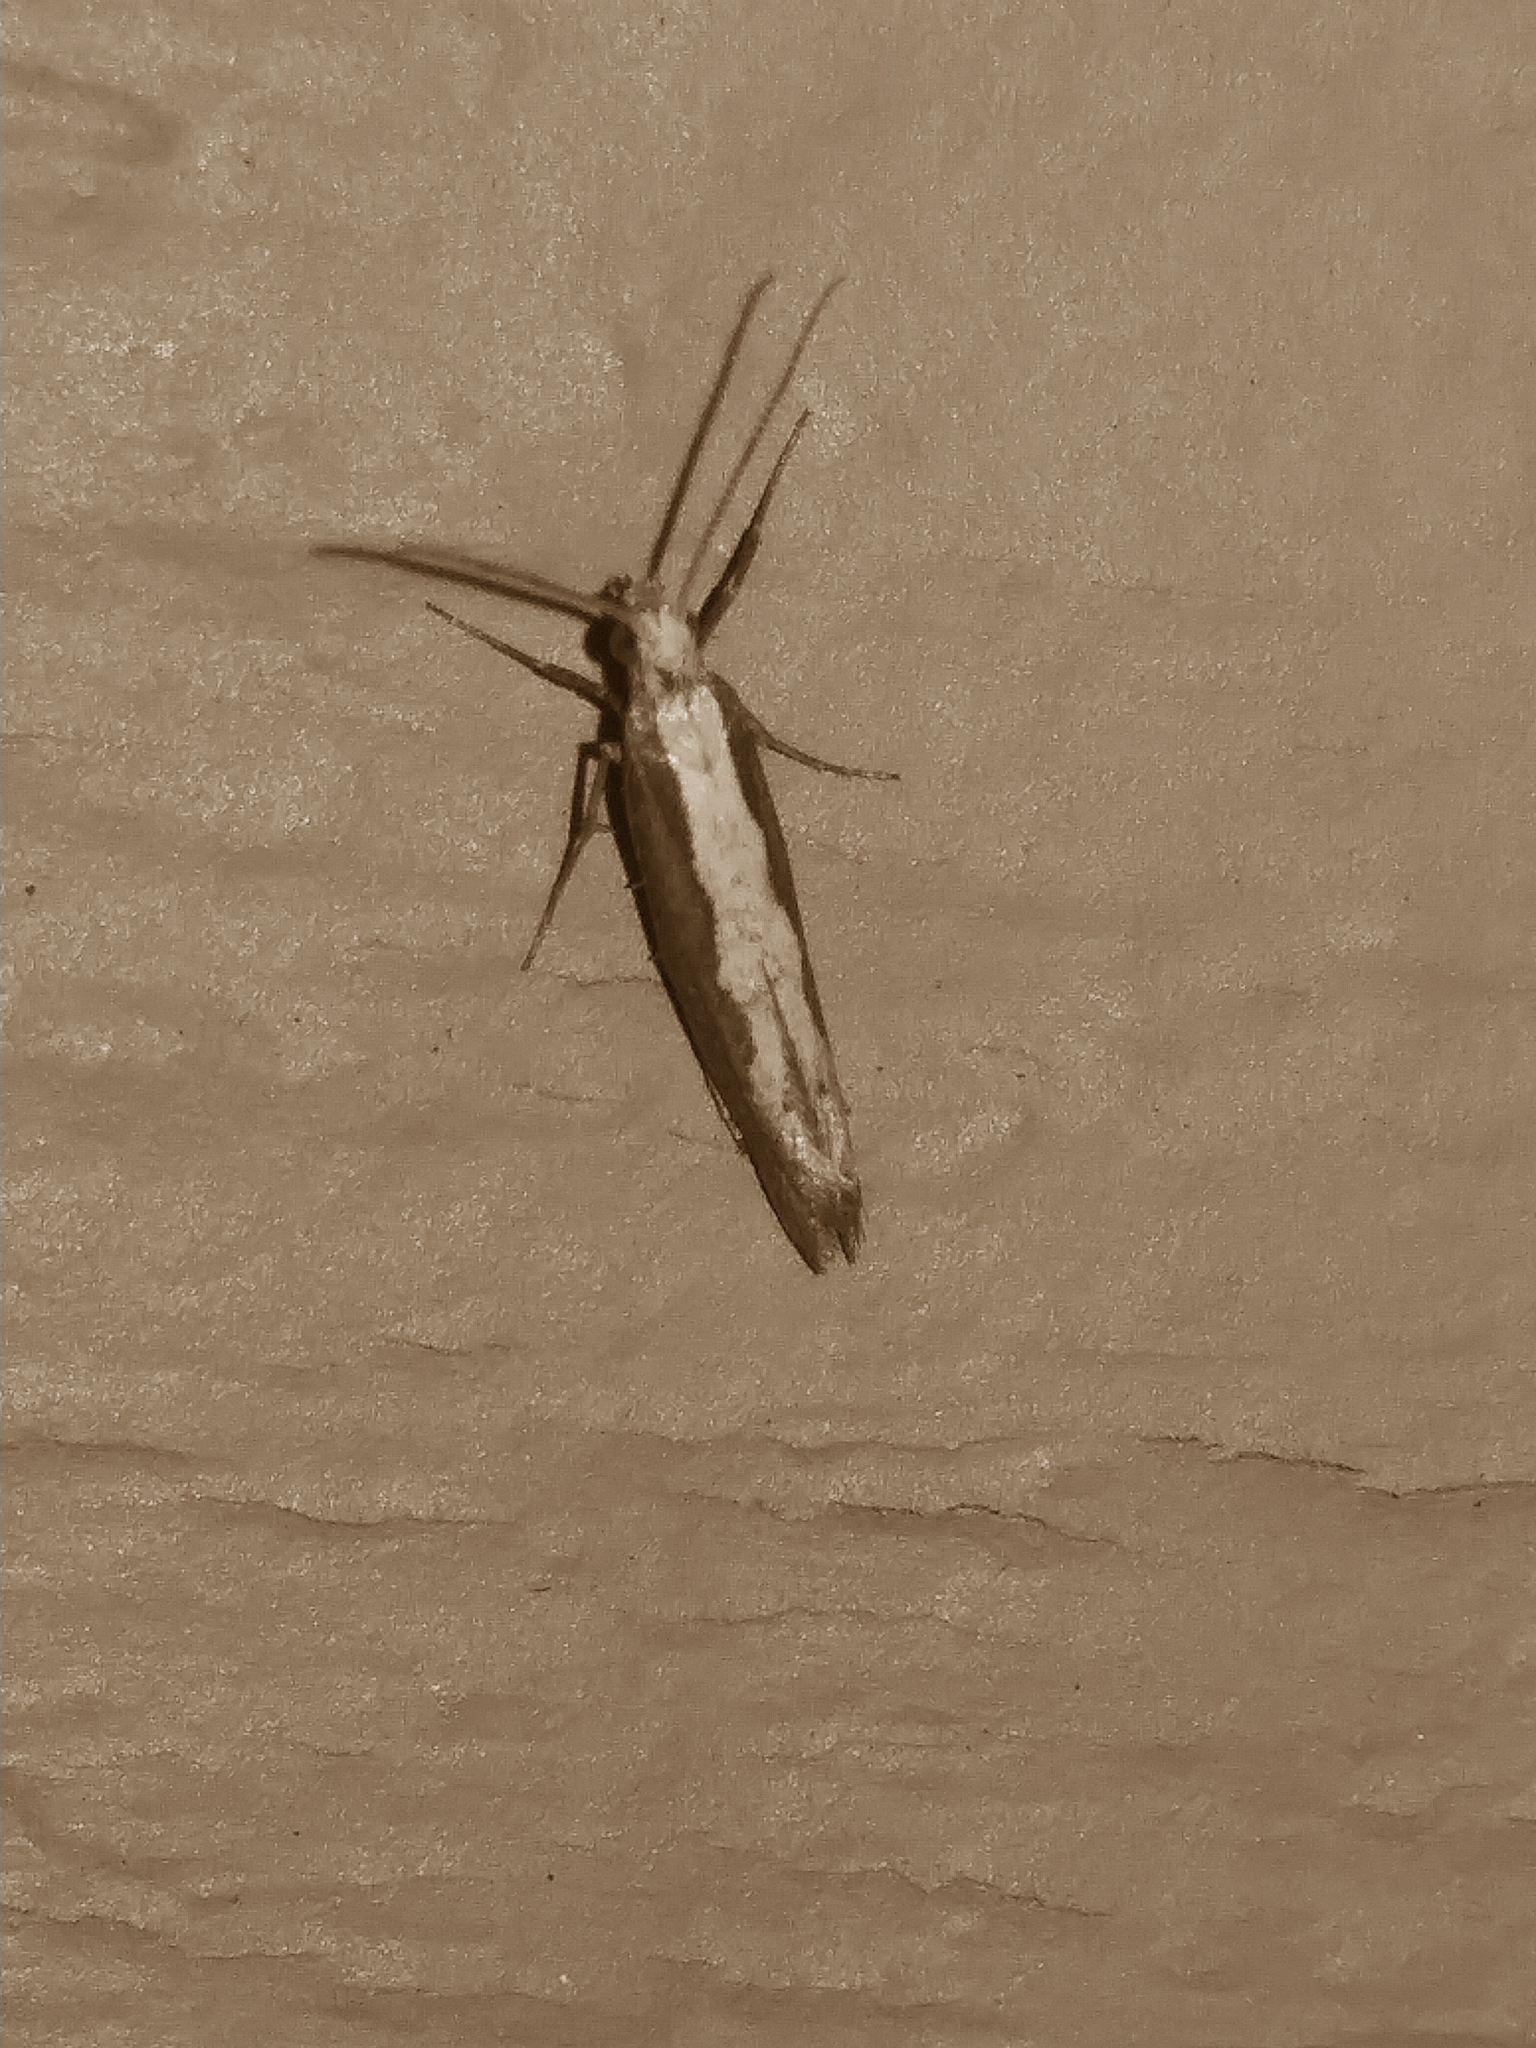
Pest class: diamondback_moth